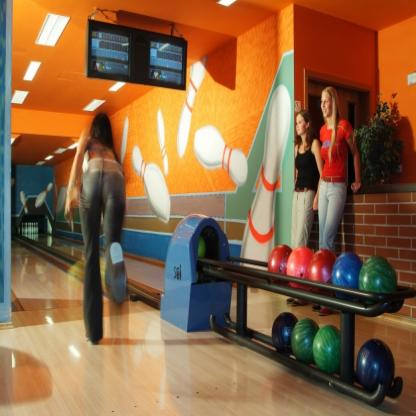
Scene: Indoor